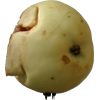
Label: Apple hit 1